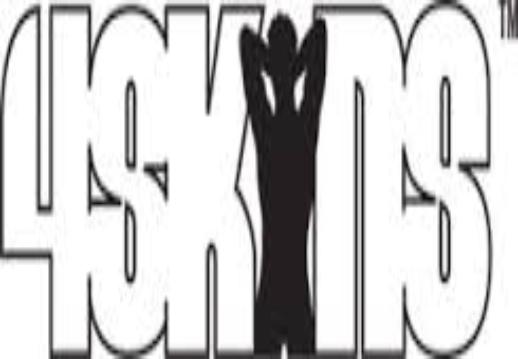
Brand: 4Skins
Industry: Clothes